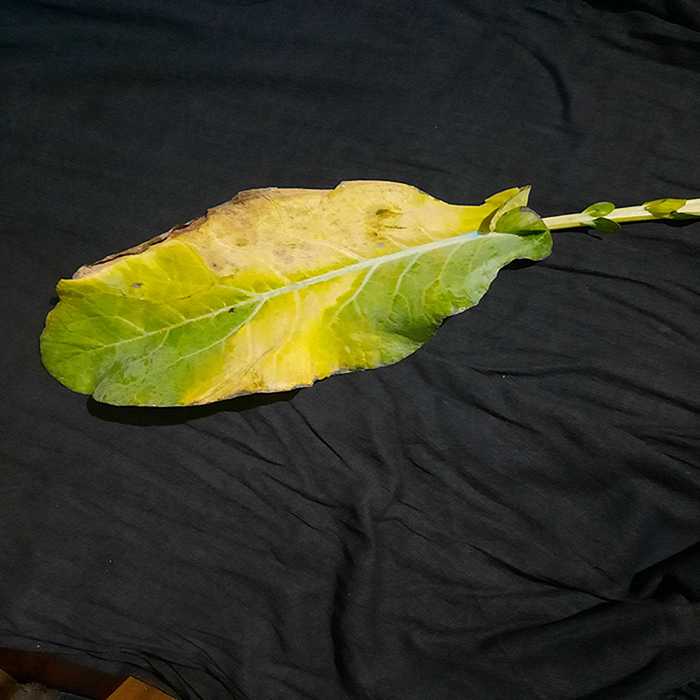
Plant: Cauliflower
Label: Black Rot